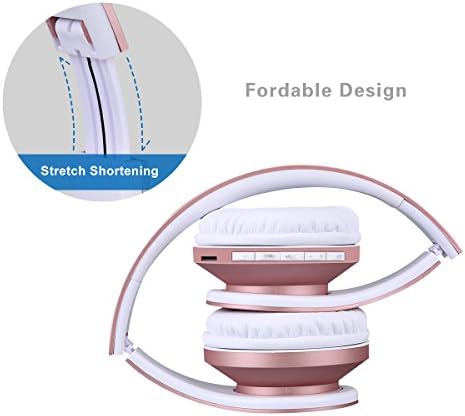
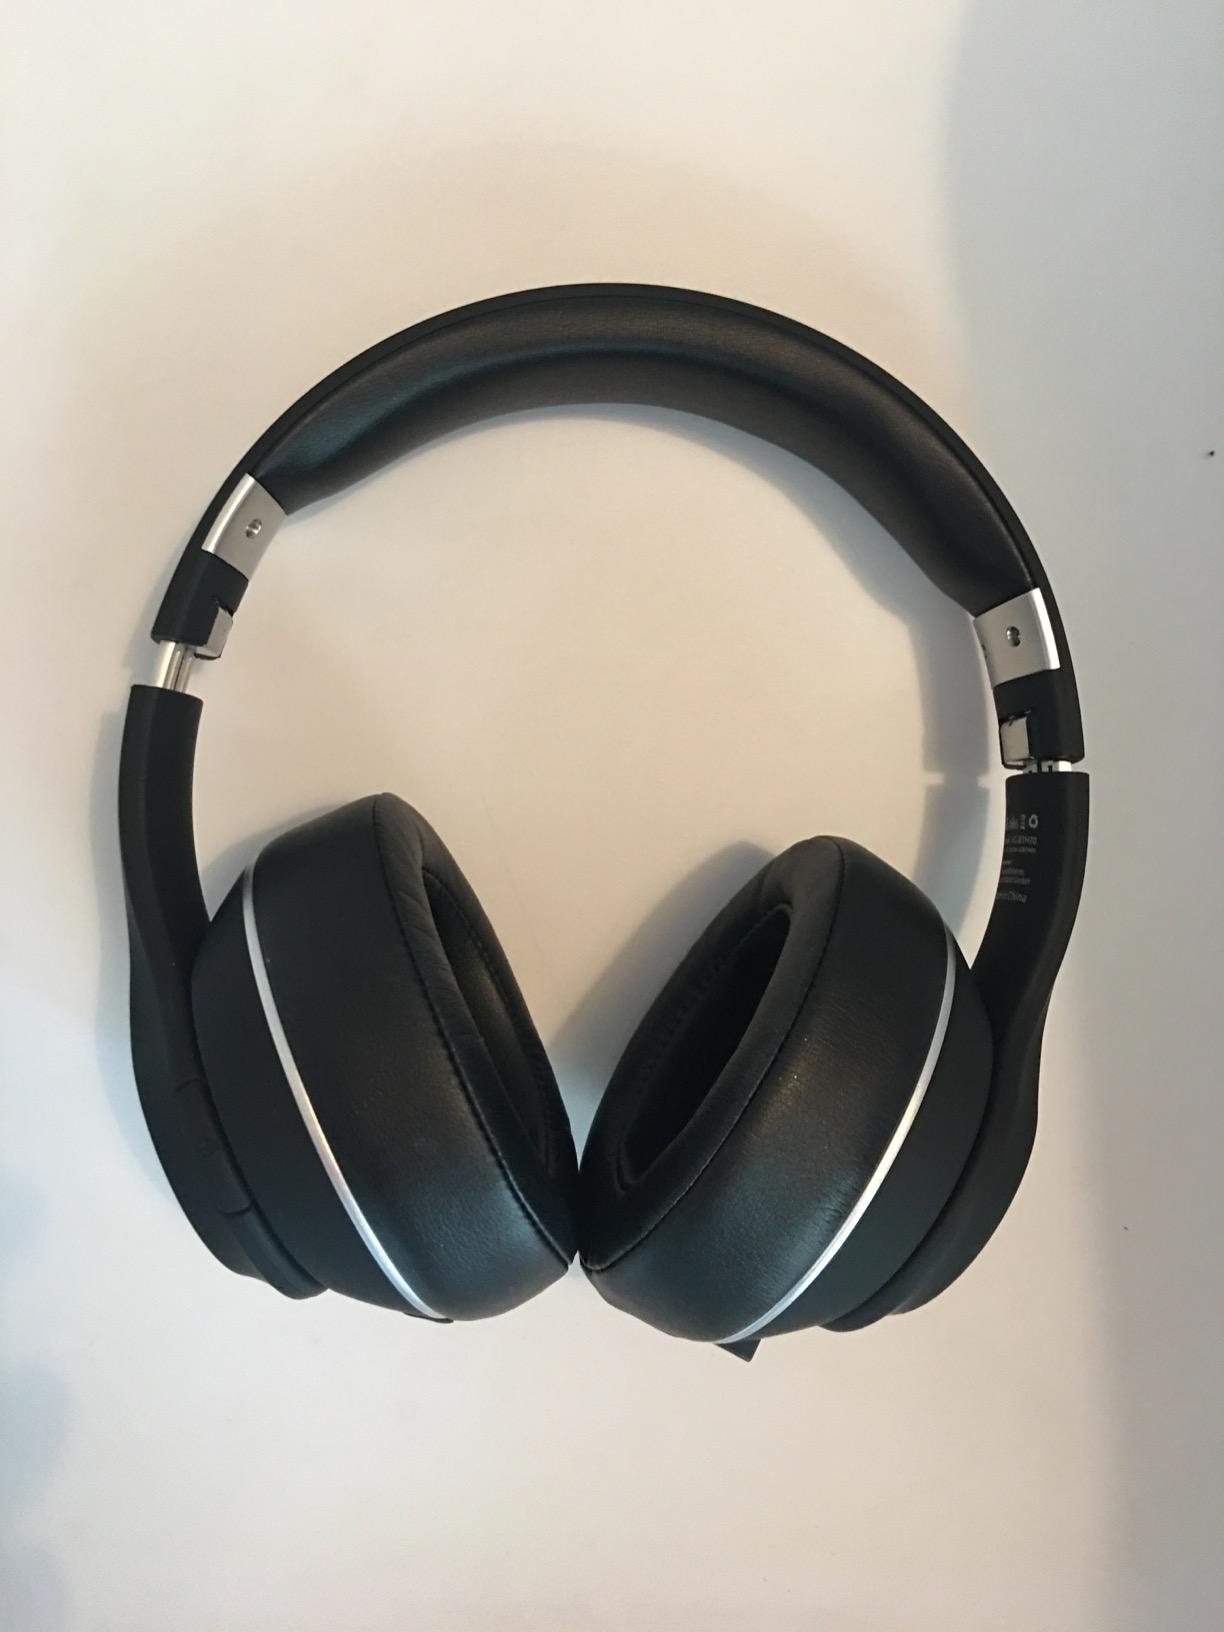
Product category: headphones
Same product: no